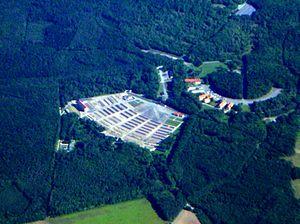
Buchenwald est un camp de concentration nazi créé en juillet 1937 sur la colline d'Ettersberg près de Weimar, en Allemagne. Destiné initialement à enfermer des opposants au régime nazi, pour la plupart communistes ou sociaux-démocrates, il reçoit par la suite quelque 10 000 juifs arrêtés lors de la nuit de cristal en 1938, ainsi que des Tsiganes, des homosexuels et des prisonniers de droits commun. Pendant la Seconde guerre mondiale, des prisonniers de guerre y sont également envoyés. Les prisonniers politiques y ont organisé une résistance.